Pennsylvania Route 16

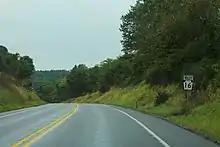
PA 16 westbound in Carroll Valley

The road leaves the Cumberland Valley and heads into forested areas in the South Mountain range, curving northeast and gaining a second eastbound lane. The route continues to ascend the mountain and gains a center left-turn lane before turning to the east, passing near the community of Beartown. PA 16 bends to the east-southwest and loses the center turn lane, continuing as a three-lane road with two eastbound lanes and one westbound lane and passing to the south of Michaux State Forest. Along this stretch, the route crosses the Appalachian Trail. The road bends to the southeast and becomes a two-lane road, passing through woods and fields. The route runs past a few businesses and curves to the east, crossing CSX's Hanover Subdivision railroad line at-grade to the north of Blue Ridge Summit. PA 16 heads into forests and curves northeast. The road heads into Liberty Township in Adams County and becomes Waynesboro Pike, turning east and crossing into Hamiltonban Township. The route runs through more wooded areas with some development and passes through the community of Fountain Dale, heading north of the Raven Rock Mountain Complex. PA 16 crosses back into Liberty Township and continues through forested areas with residential development as it skirts the southern border of the borough of Carroll Valley in three locations. The road fully enters Carroll Valley and comes to an intersection with the western terminus of PA 116. From here, the route turns to the southeast and runs through wooded areas with some homes and businesses, crossing back into Liberty Township and passing through the community of Liberty Mills. PA 16 reaches its eastern terminus at the Maryland border, where the road continues southeast into that state as MD 140.